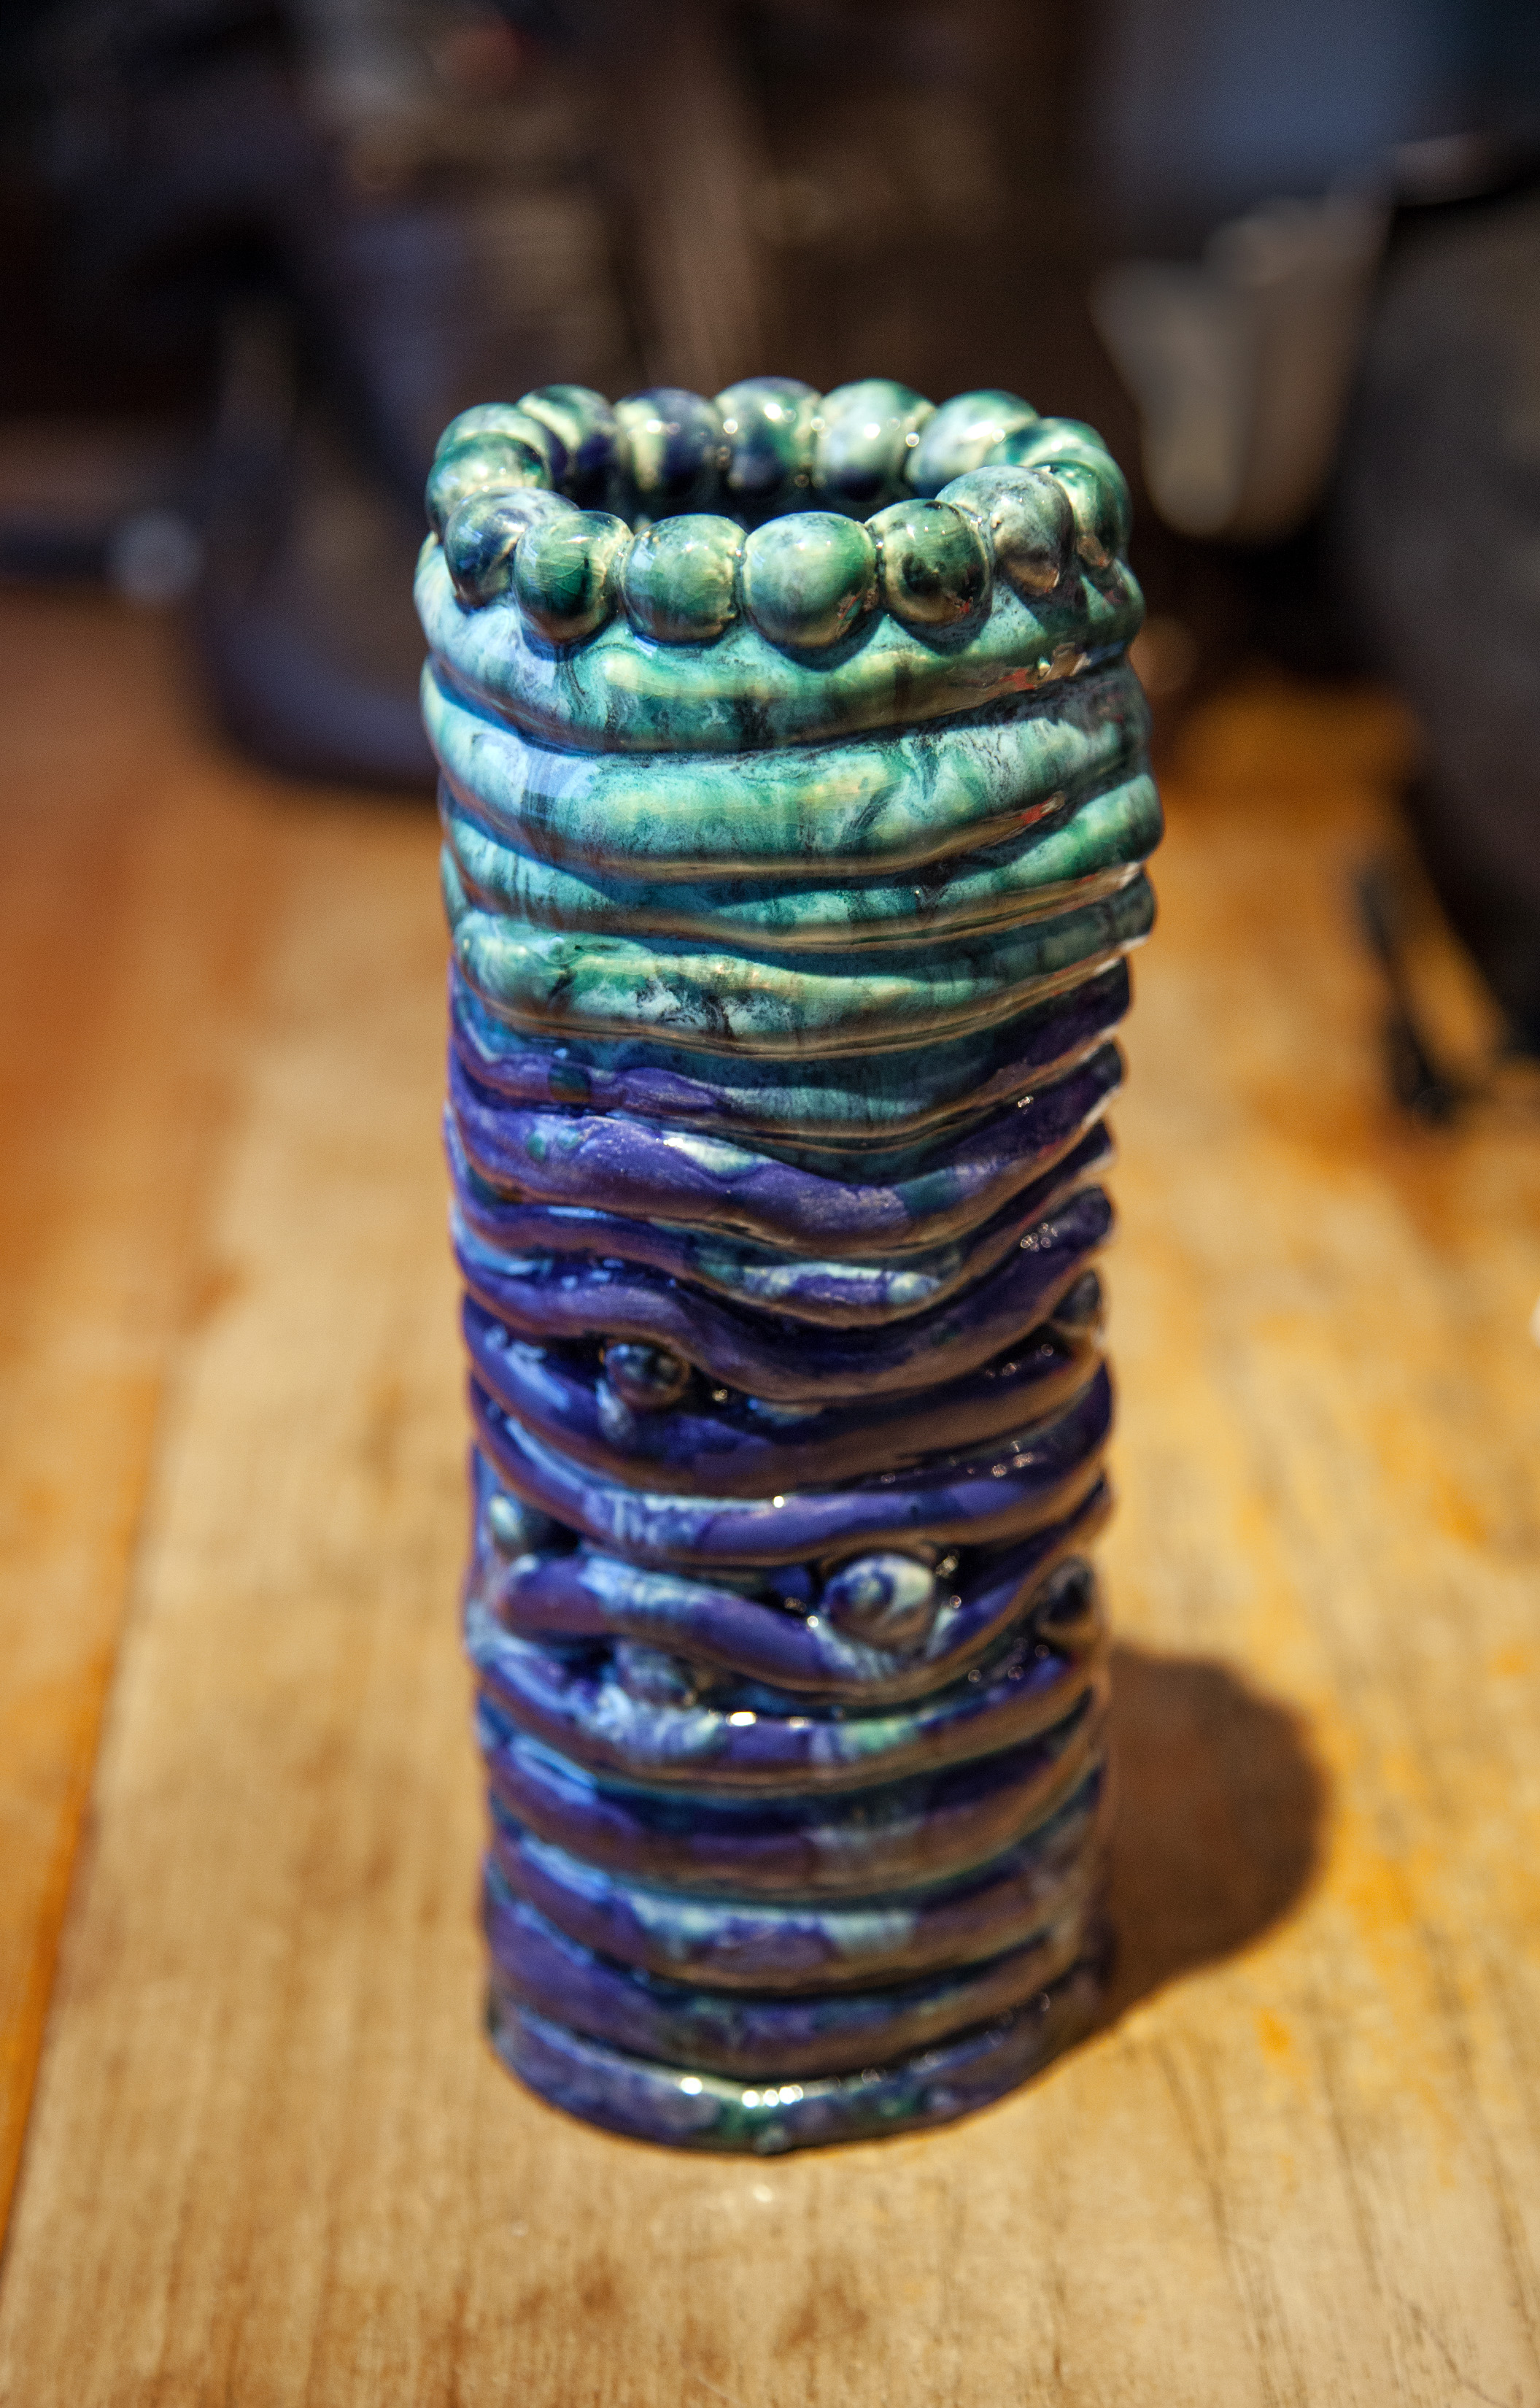
wood, green, color, ceramic, blue, bead, material, bracelet, jewellery, art, cool image, fashion accessory